List of Cross Game chapters

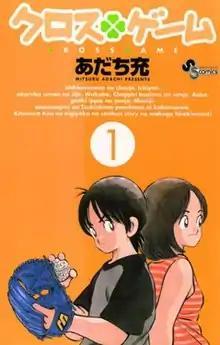
"Cross Game" volume 1 cover as published by Shogakukan on 2 September 2005 in Japan

"Cross Game" is a romantic comedy sports manga series written and illustrated by Mitsuru Adachi and published by Shogakukan. It was serialized in the "shōnen" manga magazine "Weekly Shōnen Sunday" from 11 May 2005 (issue 22/23 2005) through 17 February 2010 (issue 12 2010). The individual chapters have been collected into 17 "tankōbon" volumes, the first of which was released on 2 September 2005, the last on 16 April 2010. A special edition of volume 17 was also released with a 72-page "All Color Works: Cross Game" mini art book containing all the full-color pages from the original run in "Shōnen Sunday" as well as the tankōbon cover images.